Turkish Ice Hockey Super League

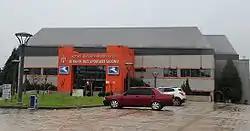
Kocaeli B.B. Ice Arena in İzmit.

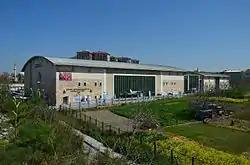
Silivrikapı Ice Skating Hall in Istanbul.

Currently, Turkish Ice Hockey Super League games are played by teams in four cities including Istanbul, Ankara, İzmir and Erzurum. Ice hockey rinks hosting the TBHSL are Silivrikapı Ice Skating Hall (seating capacity: 900) and Zeytinburnu Ice Rink (700) in Istanbul, Ankara Ice Skating Palace (1,150) in Ankara, Bornova Ice Sports Hall (1,751) in İzmir, Palandöken Ice Skating Hall (2,000) and Yakutiye Ice Skating Hall (3,000 and 500) in Erzurum. Another olympic-sized ice hockey rink is Kocaeli B.B. Ice Arena (3,600) in İzmit.